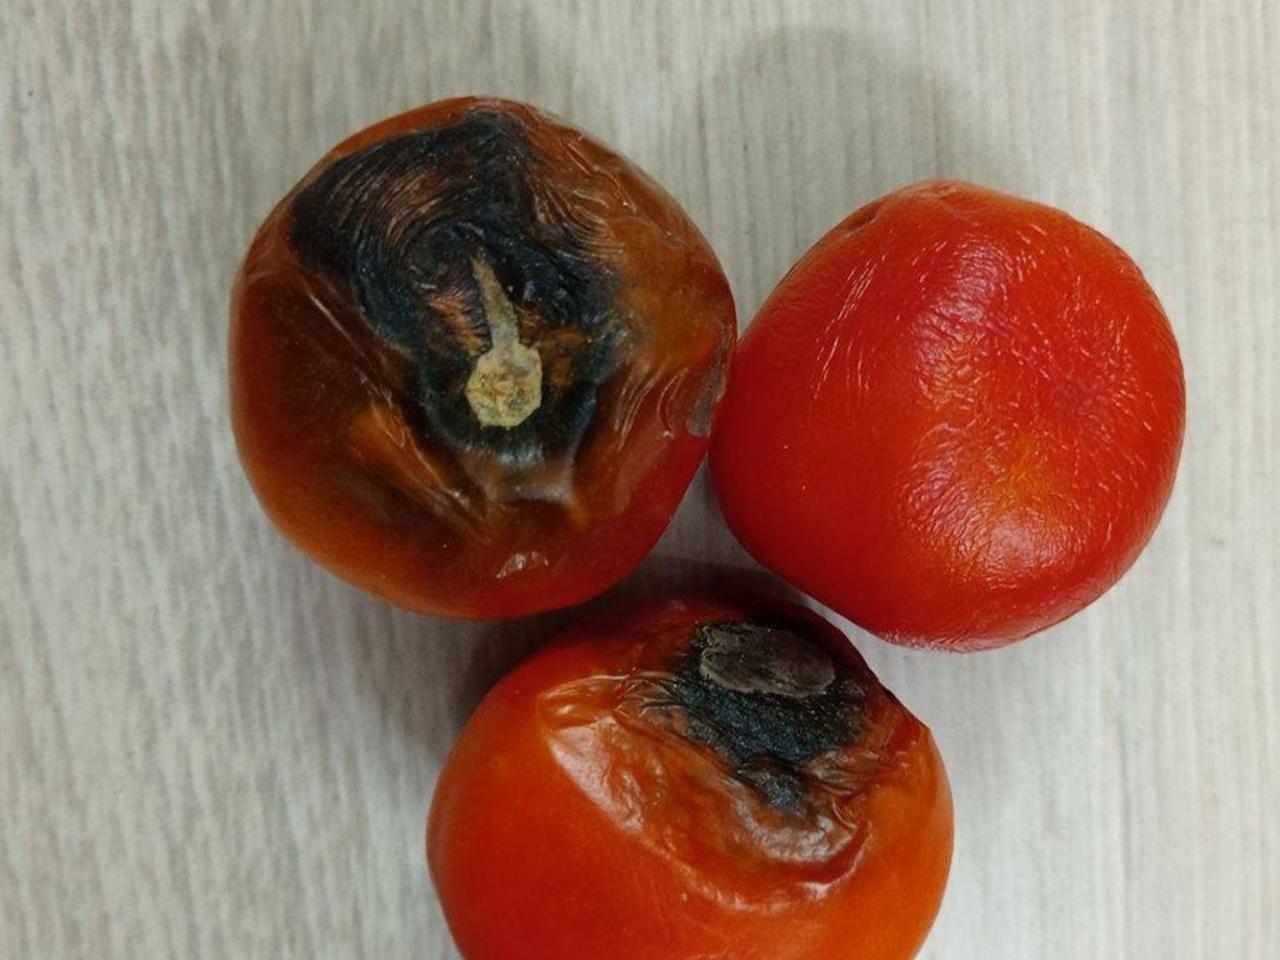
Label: Rotten